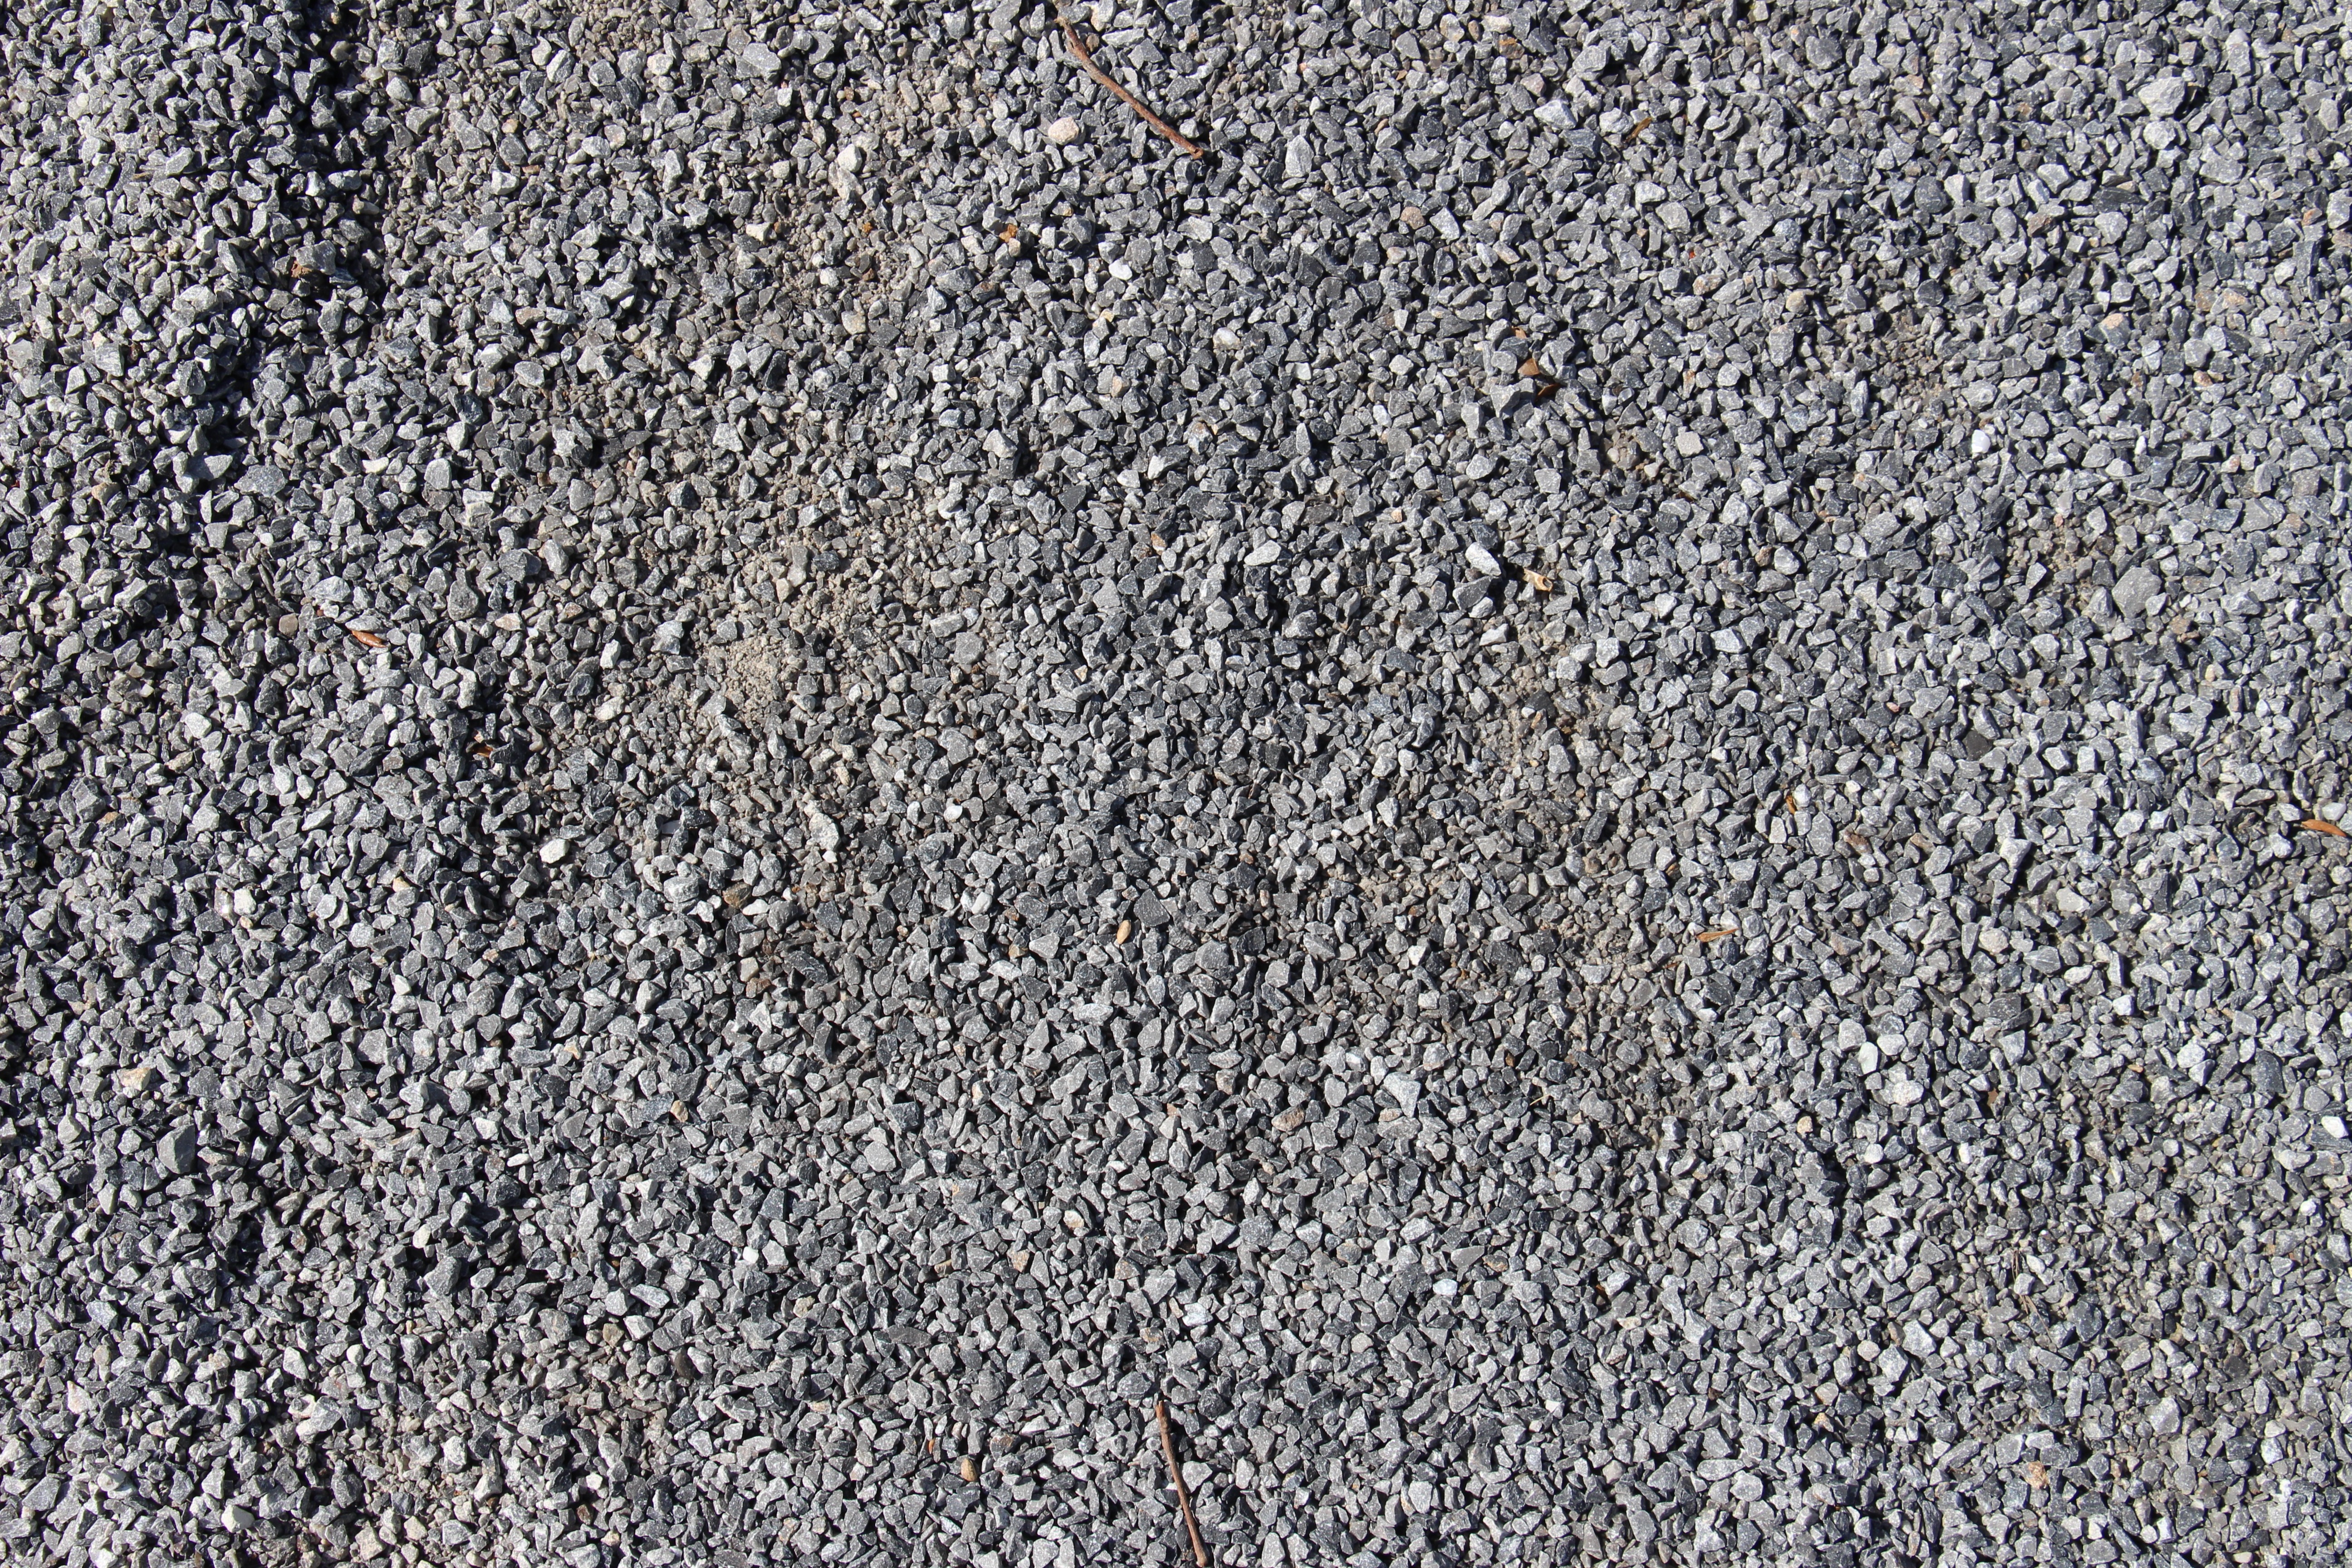
rock, structure, white, texture, floor, wall, asphalt, pattern, collection, pebble, soil, material, grey, stones, background, gravel, pebbles, flooring, steinig, steinchen, road surface, gravel bed